2010 NCAA Division I men's basketball tournament

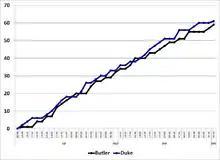
Running score of the championship game

On April 5, 2010, Butler and Duke faced off in what "The New York Times" called "the most eagerly awaited championship game in years".